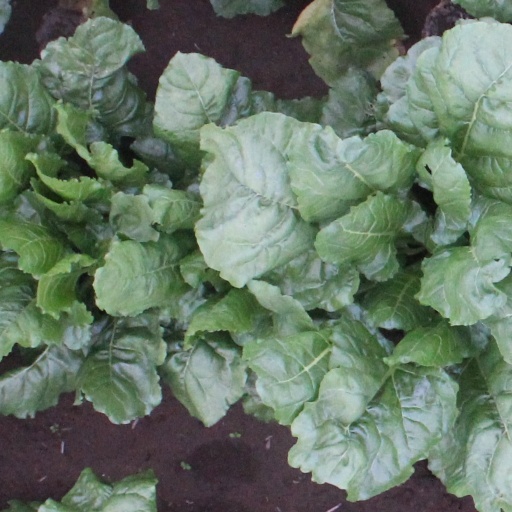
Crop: sugar beet